Describe the emotion expressed in this image:  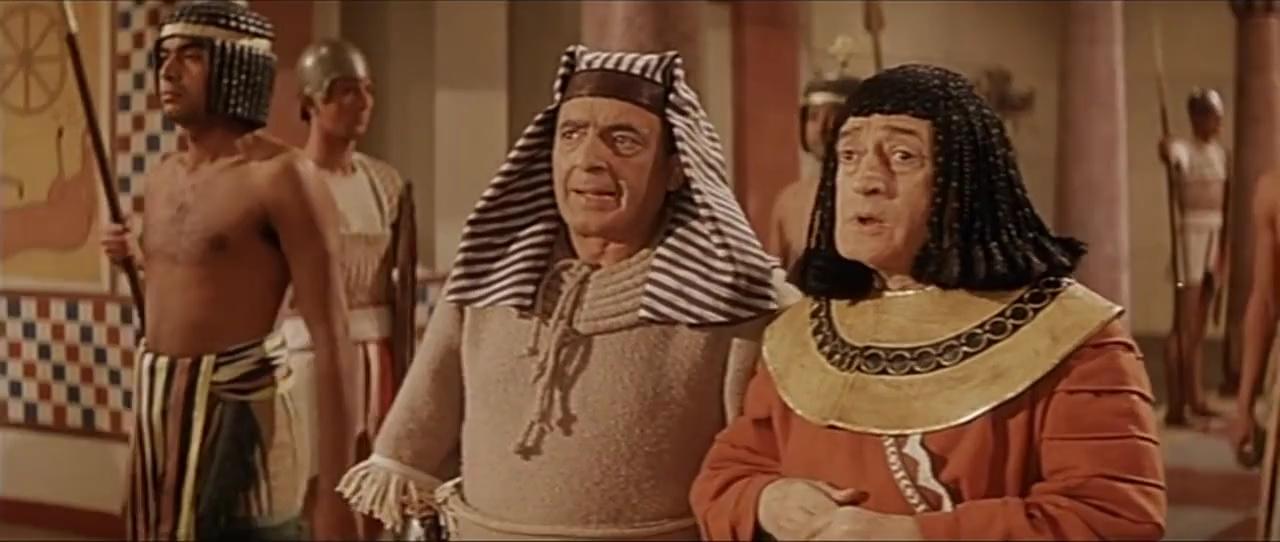
This person displays Pain, valence and arousal with low intensity.